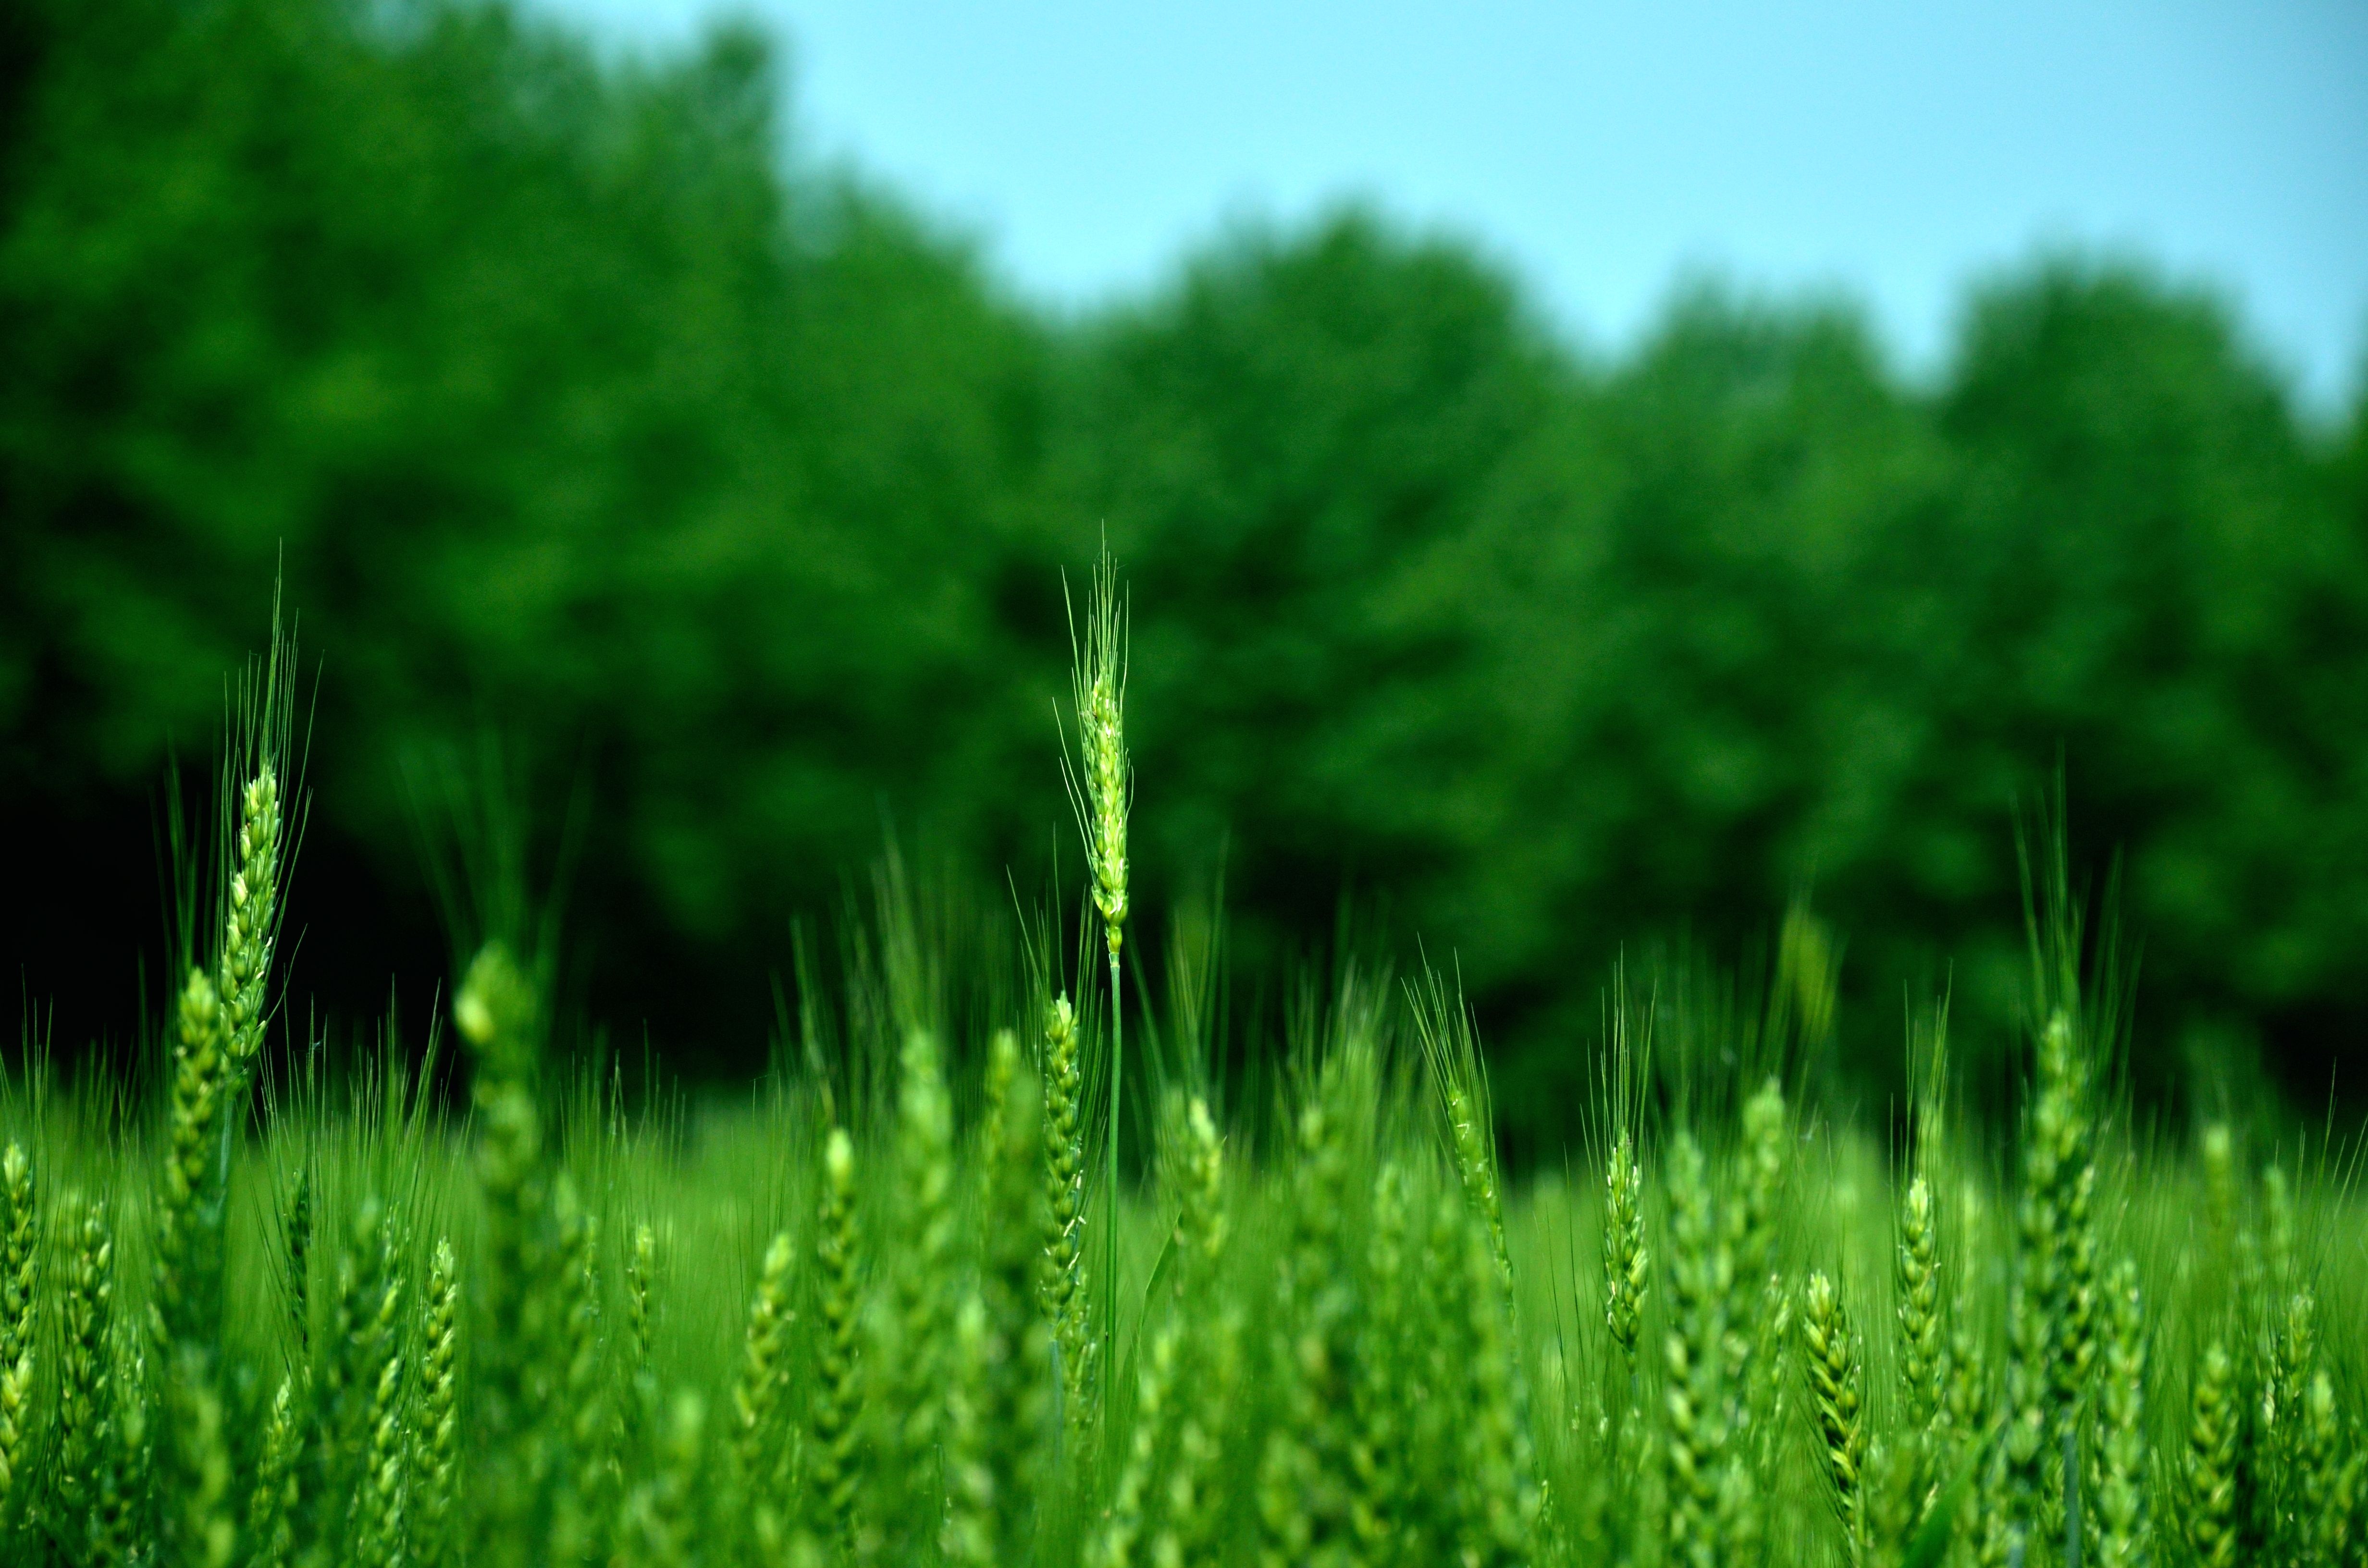
nature, grass, plant, field, farm, lawn, meadow, prairie, sunlight, leaf, flower, green, crop, agriculture, farmland, in rural areas, grassland, habitat, views, ecosystem, natural environment, grass family, plant stem, computer wallpaper, land plant, every day